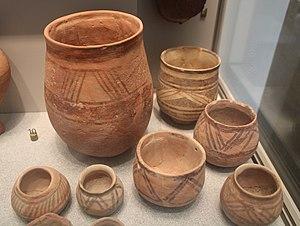
Vases bichromes, provenant d'Amri (Pakistan), phase précédent la période harappéenne mature, v. 2700-2600 av. J.-C. Fouilles J.-M. Casal, 1959-1962. Musée Guimet.
La civilisation de la vallée de l'Indus, ou civilisation harappéenne, du nom de la ville antique de Harappa, est une civilisation de l'Âge du bronze, dont le territoire s'étendait autour de la vallée du fleuve Indus, dans l'ouest du sous-continent indien. Ses traits caractéristiques se développent durant une période dite « mature », qui va d'environ 2600 av. J.-C. à 1900 av. J.-C., mais plus largement les phases associées à cette civilisation vont au moins de la fin du IVᵉ millénaire av. J.‑C. au début du IIᵉ millénaire av. J.‑C.